Bangalore Institute of Technology

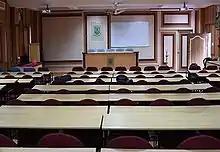
BIT Placement Cell

The institute offers Bachelor of Engineering degrees in Artificial Intelligence & Machine Learning, Computer Science, Electronics, Telecommunication, Instrumentation Technology, Electrical, Civil and Mechanical, Information Science and Engineering, Industrial Engineering and Management. It is recognized by the AICTE and NBA. BIT offers 10 undergraduate, 10 post graduate including MBA & MCA and PhD courses.